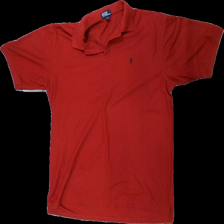
View: front
Type: T-shirt
Category: Men
Brand: Ralph Lauren
Colors: Red, Blue
Material: 82% polyester 17% bomull
Pattern: Logo print
Cut: Regular
Size: XXXL
Season: All
Stains: Minor
Damage: nopprigt och gult i krage
Damage location: top center
Price range: <50
Recommended usage: Export
Description: t-shirt med tryck